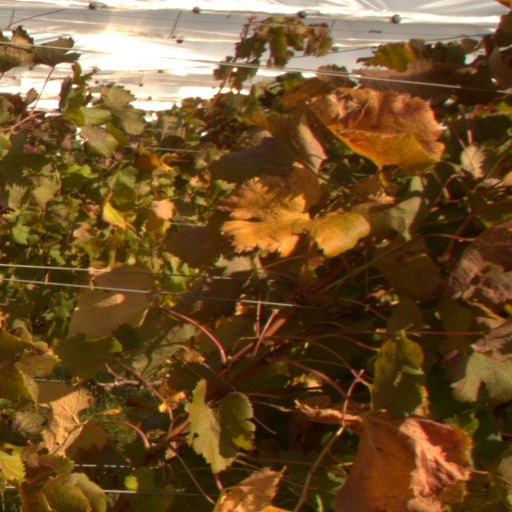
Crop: grape